Joachim de Châteauvieux

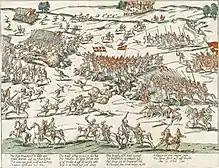
Contemporary illustration of the Battle of Coutras at which Châteauvieux was made prisoner

As a result of his failed war with the Catholic "ligue", Henri was compelled to make war on Protestantism in France. As part of this effort, his chief favourite Joyeuse led a campaign against the Protestant king of Navarre in 1587. The two sides came to battle at Battle of Coutras, and in the resulting combat Joyeuse was killed in a decisive victory for Navarre and the Protestants. Châteauvieux had participated in the battle, and was captured during its course. Navarre treated the leading nobles that had been captured generously, and they were released on parole so that they could raise their ransoms.